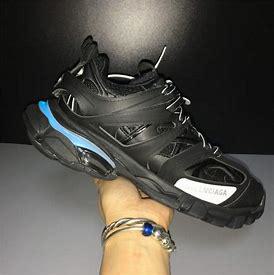
Brand: Balenciaga
Model: Track